Answer in natural language. Considering the relative positions, is brown top white leg dining table to the left or right of low brown storage unit? Choose between the following options: right or left
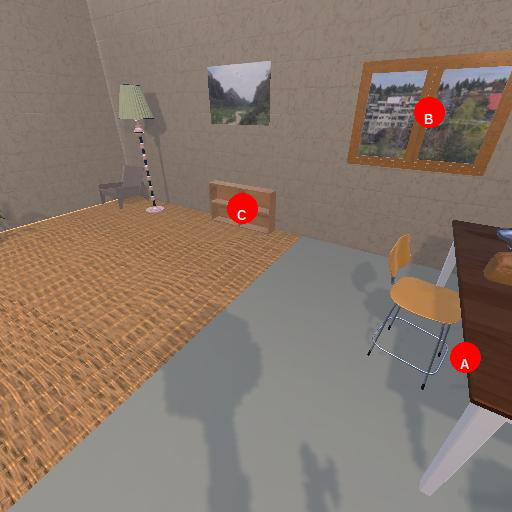
<answer>right</answer>